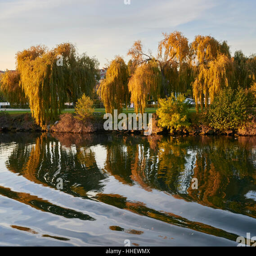
photo taken during a river cruise